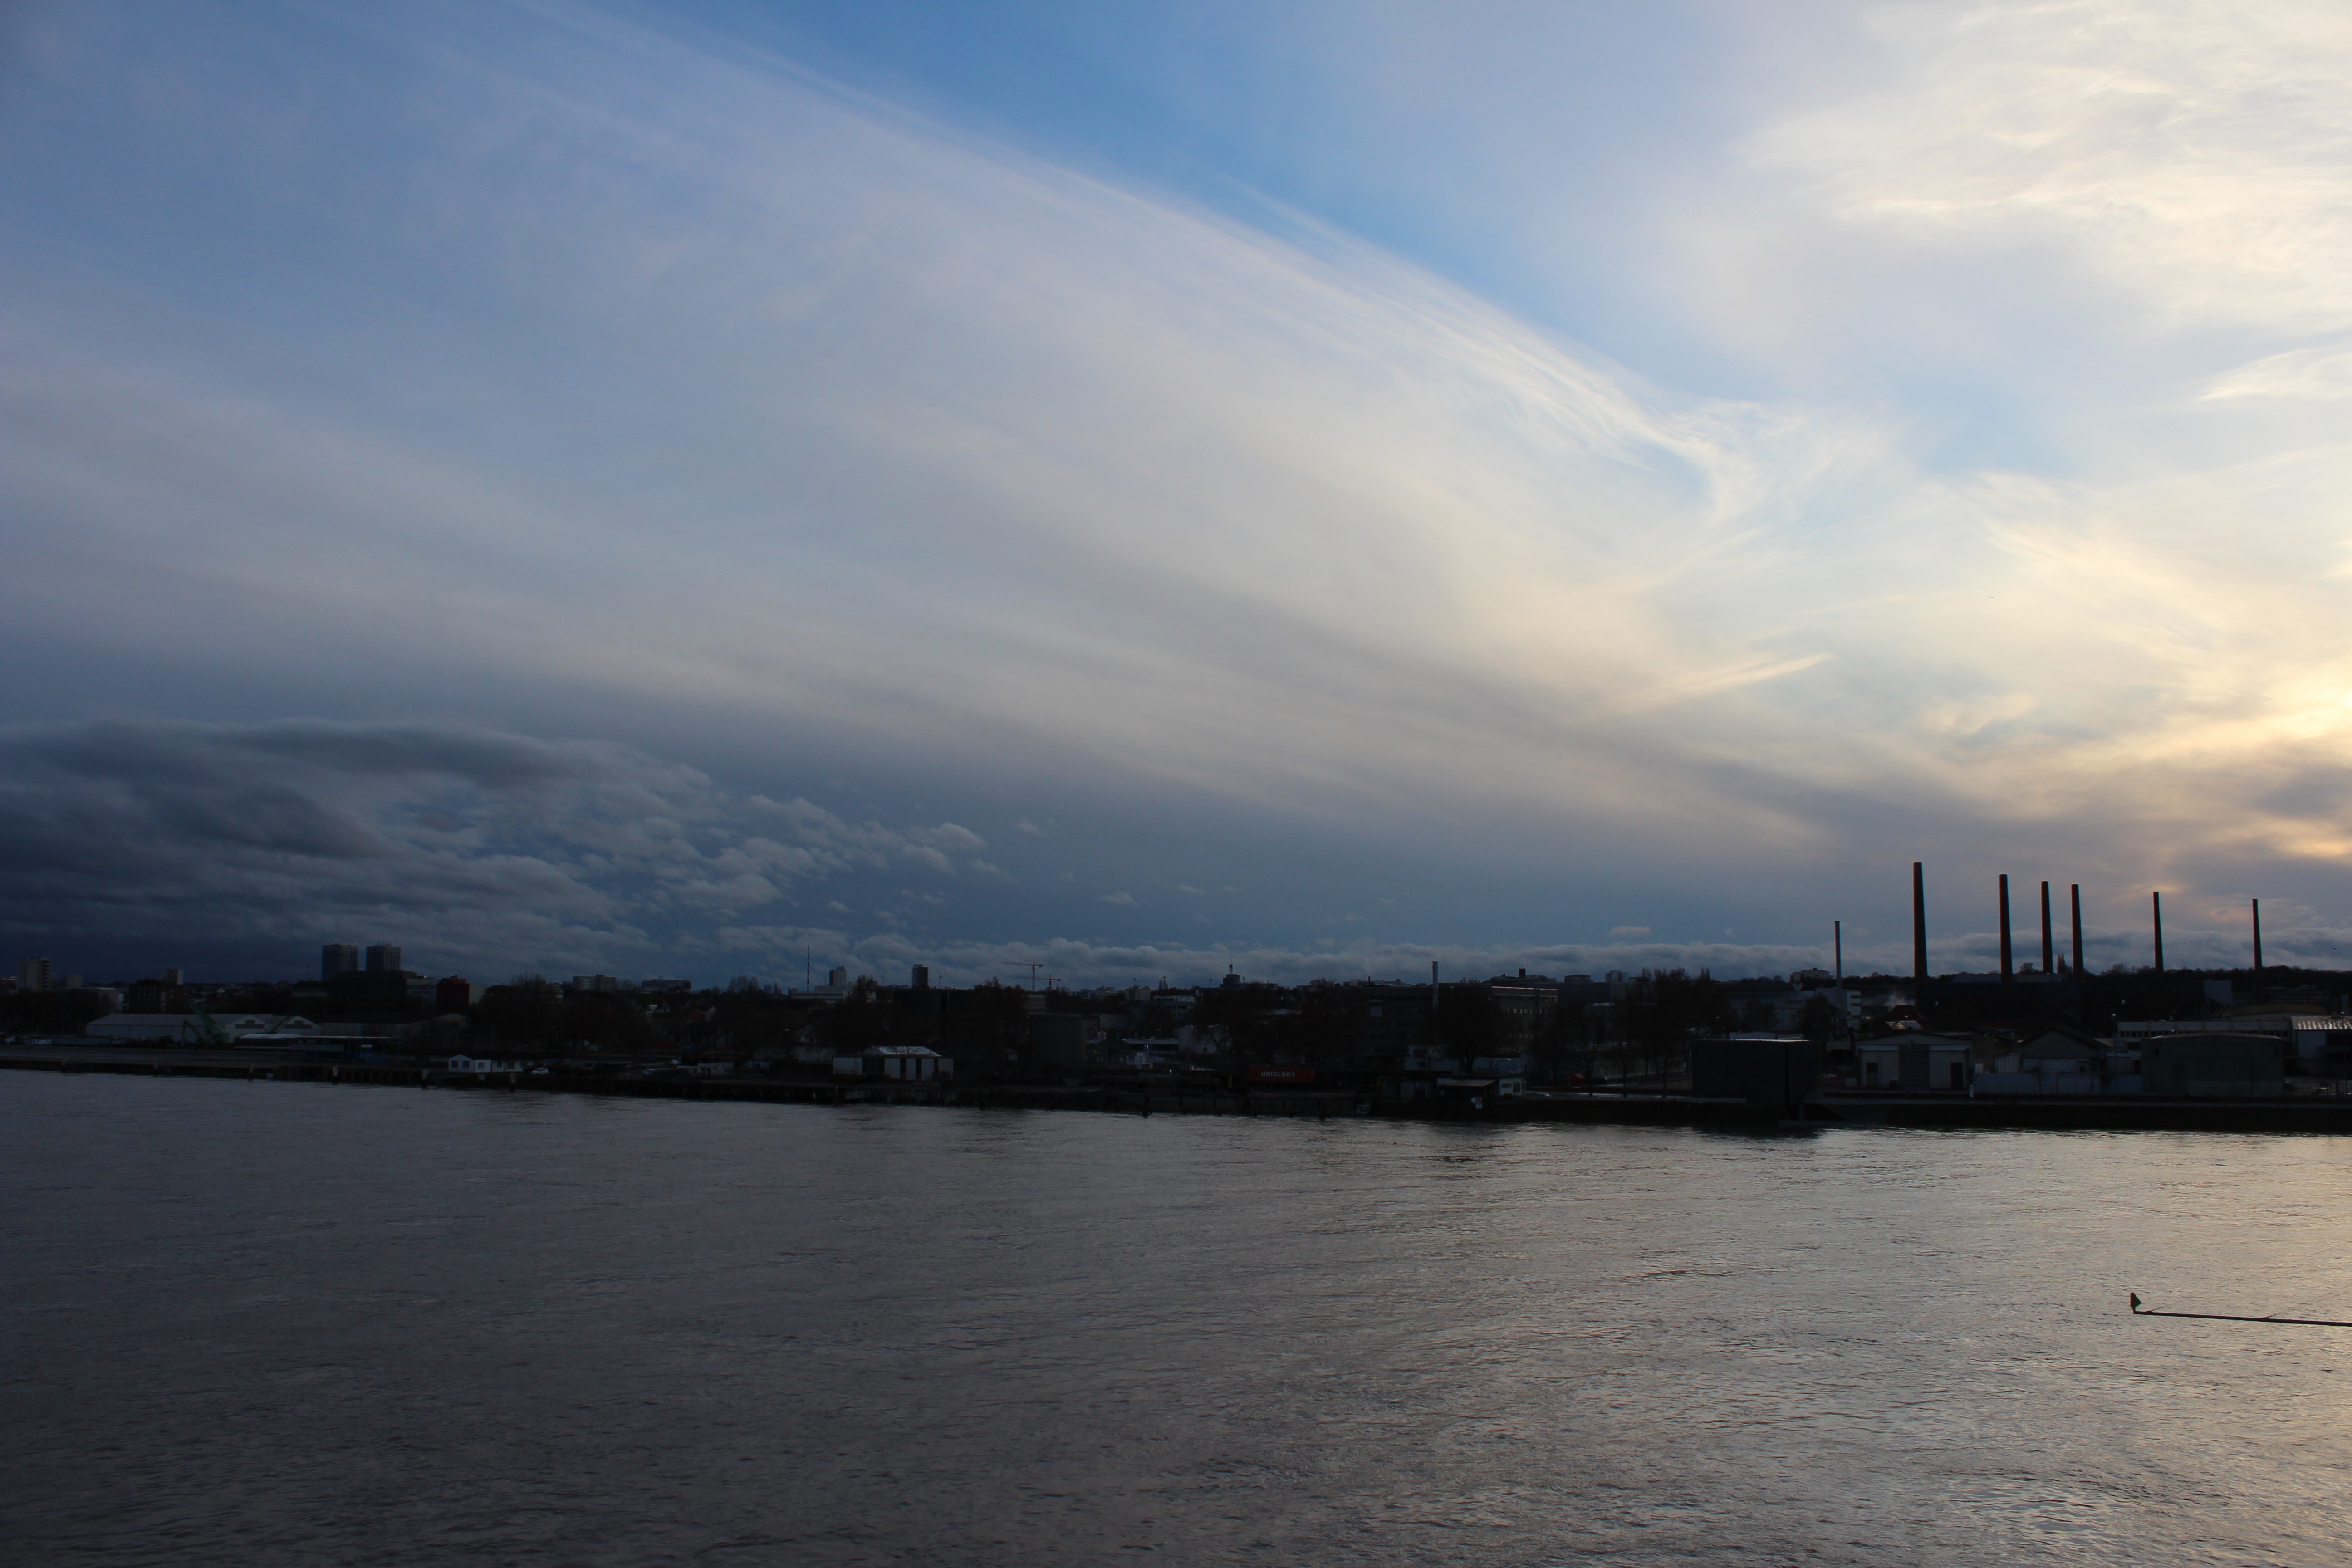
sea, coast, ocean, horizon, cloud, sky, sun, sunrise, sunset, skyline, sunlight, morning, shore, wave, dawn, river, dusk, evening, reflection, weather, bay, body of water, clouds, sachsen, rhine, atmospheric, meteorological phenomenon, high water, atmospheric phenomenon